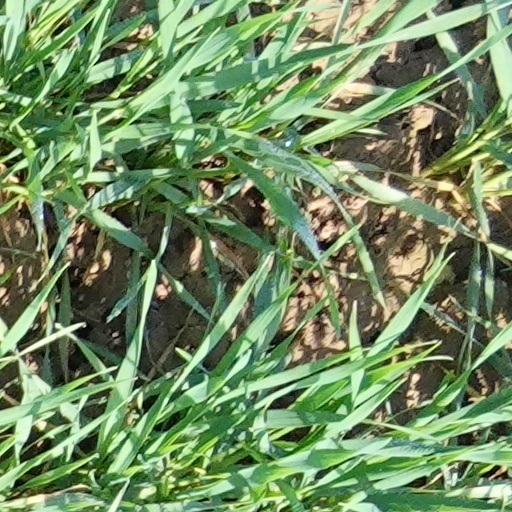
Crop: wheat